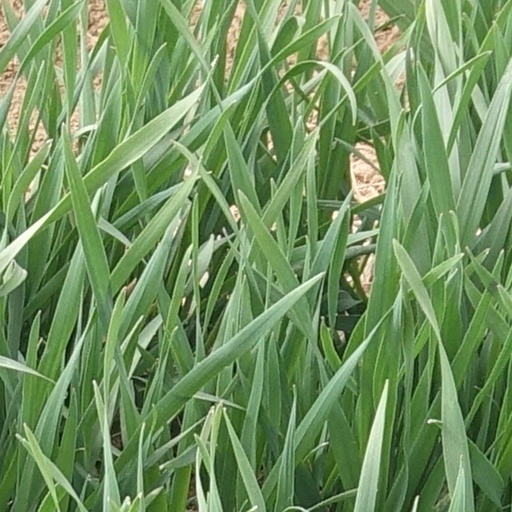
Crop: wheat